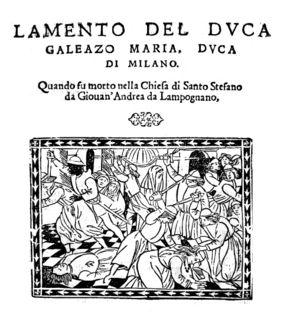
Cette page concerne l'année 1476 du calendrier julien.